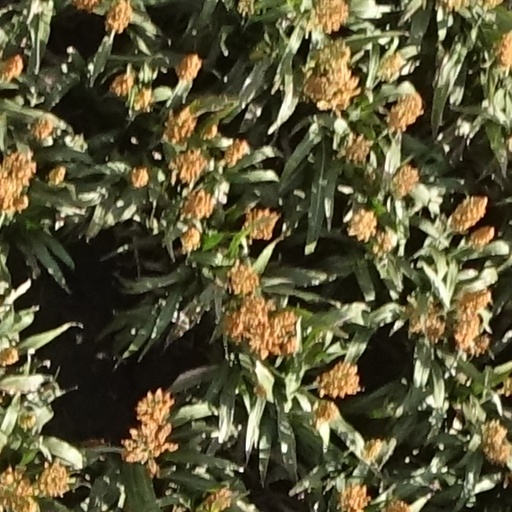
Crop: sorghum